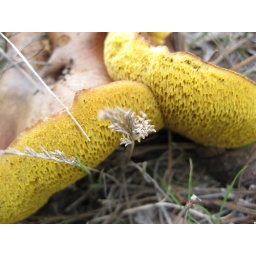
Fungi in the pine tree reserve